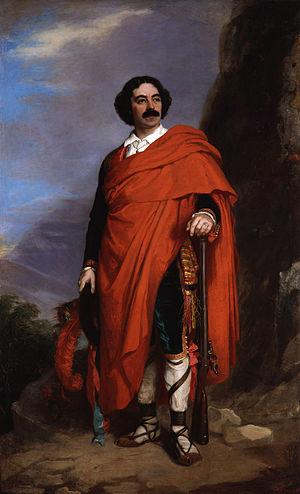
Fra Diavolo ou l’Hôtellerie de Terracine est un opéra-comique en trois actes de Daniel-François-Esprit Auber, sur un livret d'Eugène Scribe, créé le 28 janvier 1830 à l'Opéra-Comique.